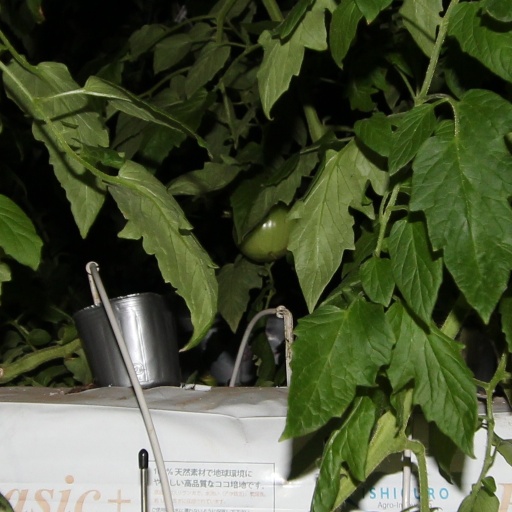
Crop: tomato